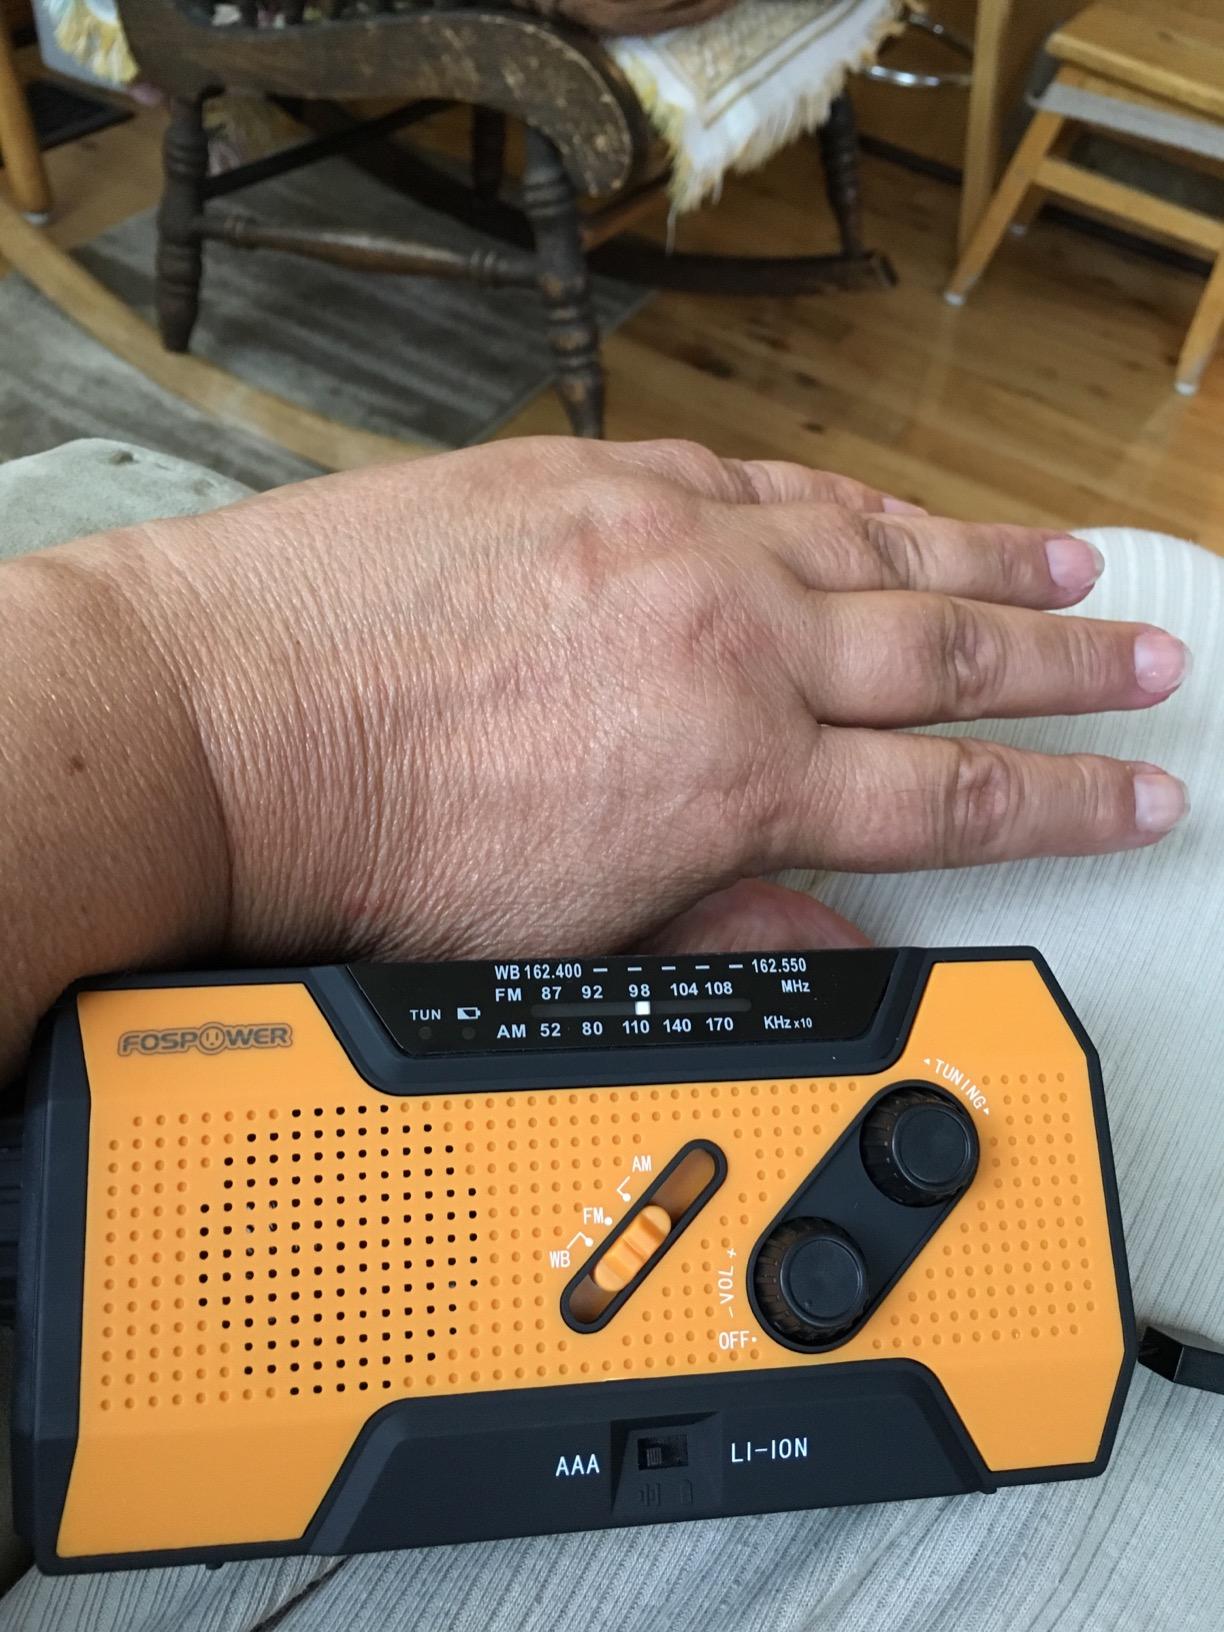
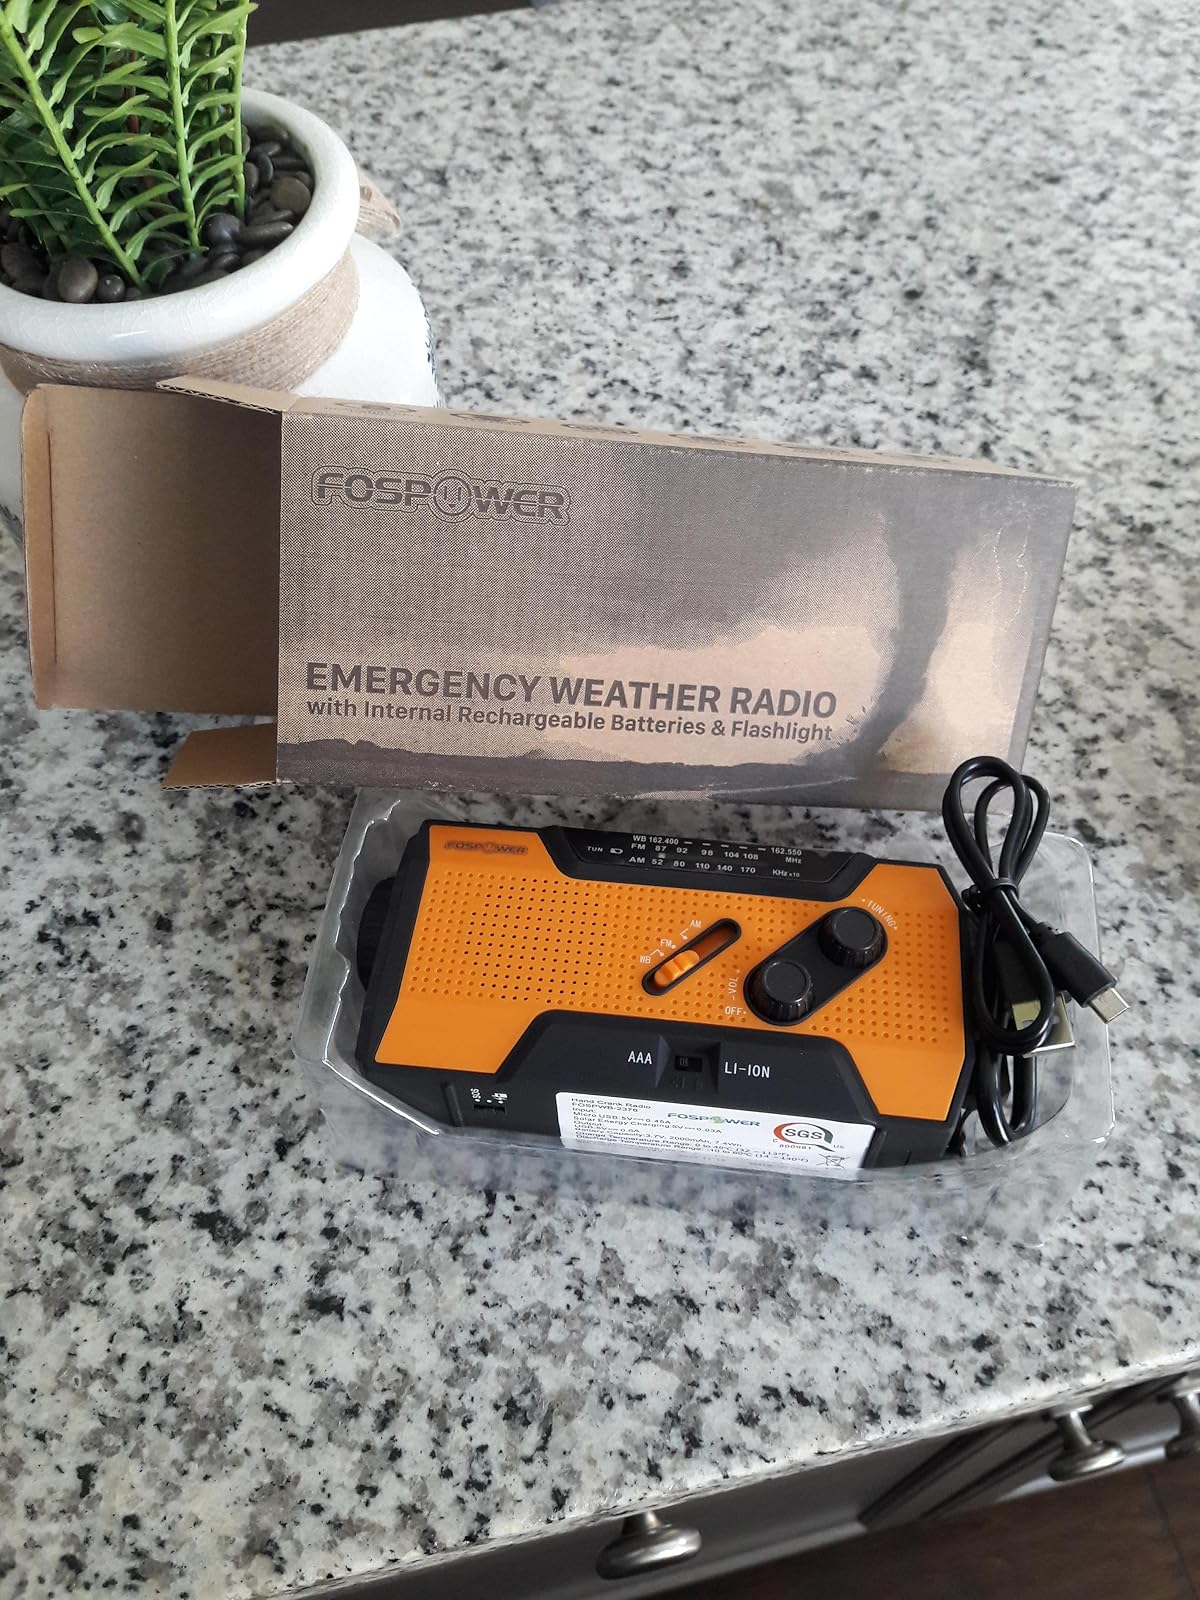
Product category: radio
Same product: yes